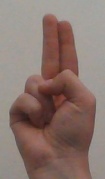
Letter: taa